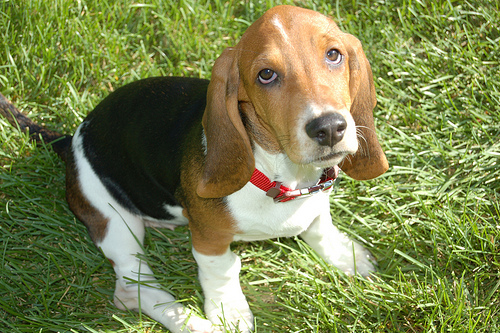
Animal: dog
Breed: basset hound